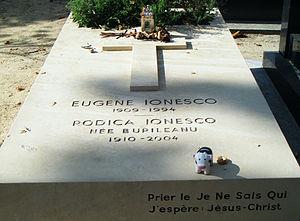
Le cimetière du Montparnasse de Paris abrite de nombreuses personnalités dont voici une liste non exhaustive.